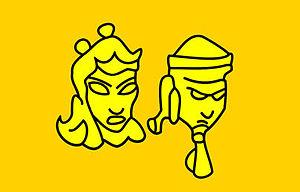
Le Khaganat ouïgour ou plus rarement khaganat ouïghour désigne la période de domination des Ouïgours sur un territoire centré sur l'actuelle Mongolie de 744 à 848.